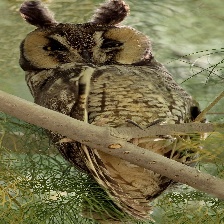
Species: LONG-EARED OWL
Scientific name: ASIO OTUS
ImageNet parent category: great_grey_owl